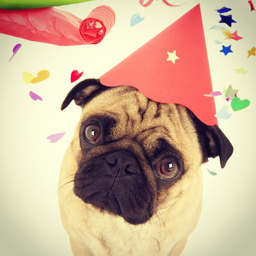
 A dog is wearing a paper hat with a star.
A pug dog with a birthday hat on near a party blower.
Cute little pug poses for a picture with a birthday hat on
A dog is wearing a party hat amidst confetti.
A pug wears a party hat and persecuted expression.